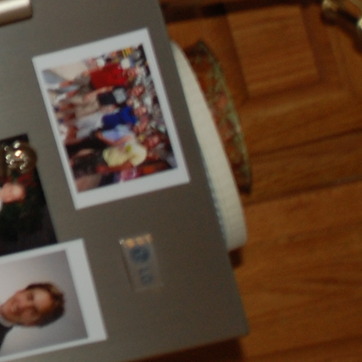
Material: paper